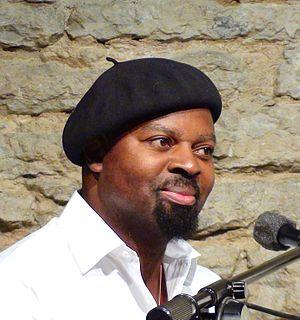
Ben Okri, né le 15 mars 1959 à Minna, est un poète et romancier nigérian.